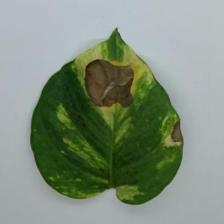
Label: Bacterial wilt disease